Carniadactylus

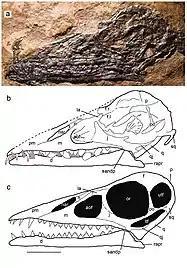
Skull of the subadult ""Bergamodactylus"" specimen

In 2018, Dalla Vecchia argued that Kellner's observations on development in pterosaurs were oversimplified, and that the Milan Exemplar's distinguishing features were ambiguous, invalid, or individual variation at best. As a result, Dalla Vecchia referred the specimen back to "Carniadactylus", rendering "Bergamodactylus wildi" a junior synonym of "Carniadactylus rosenfeldi".